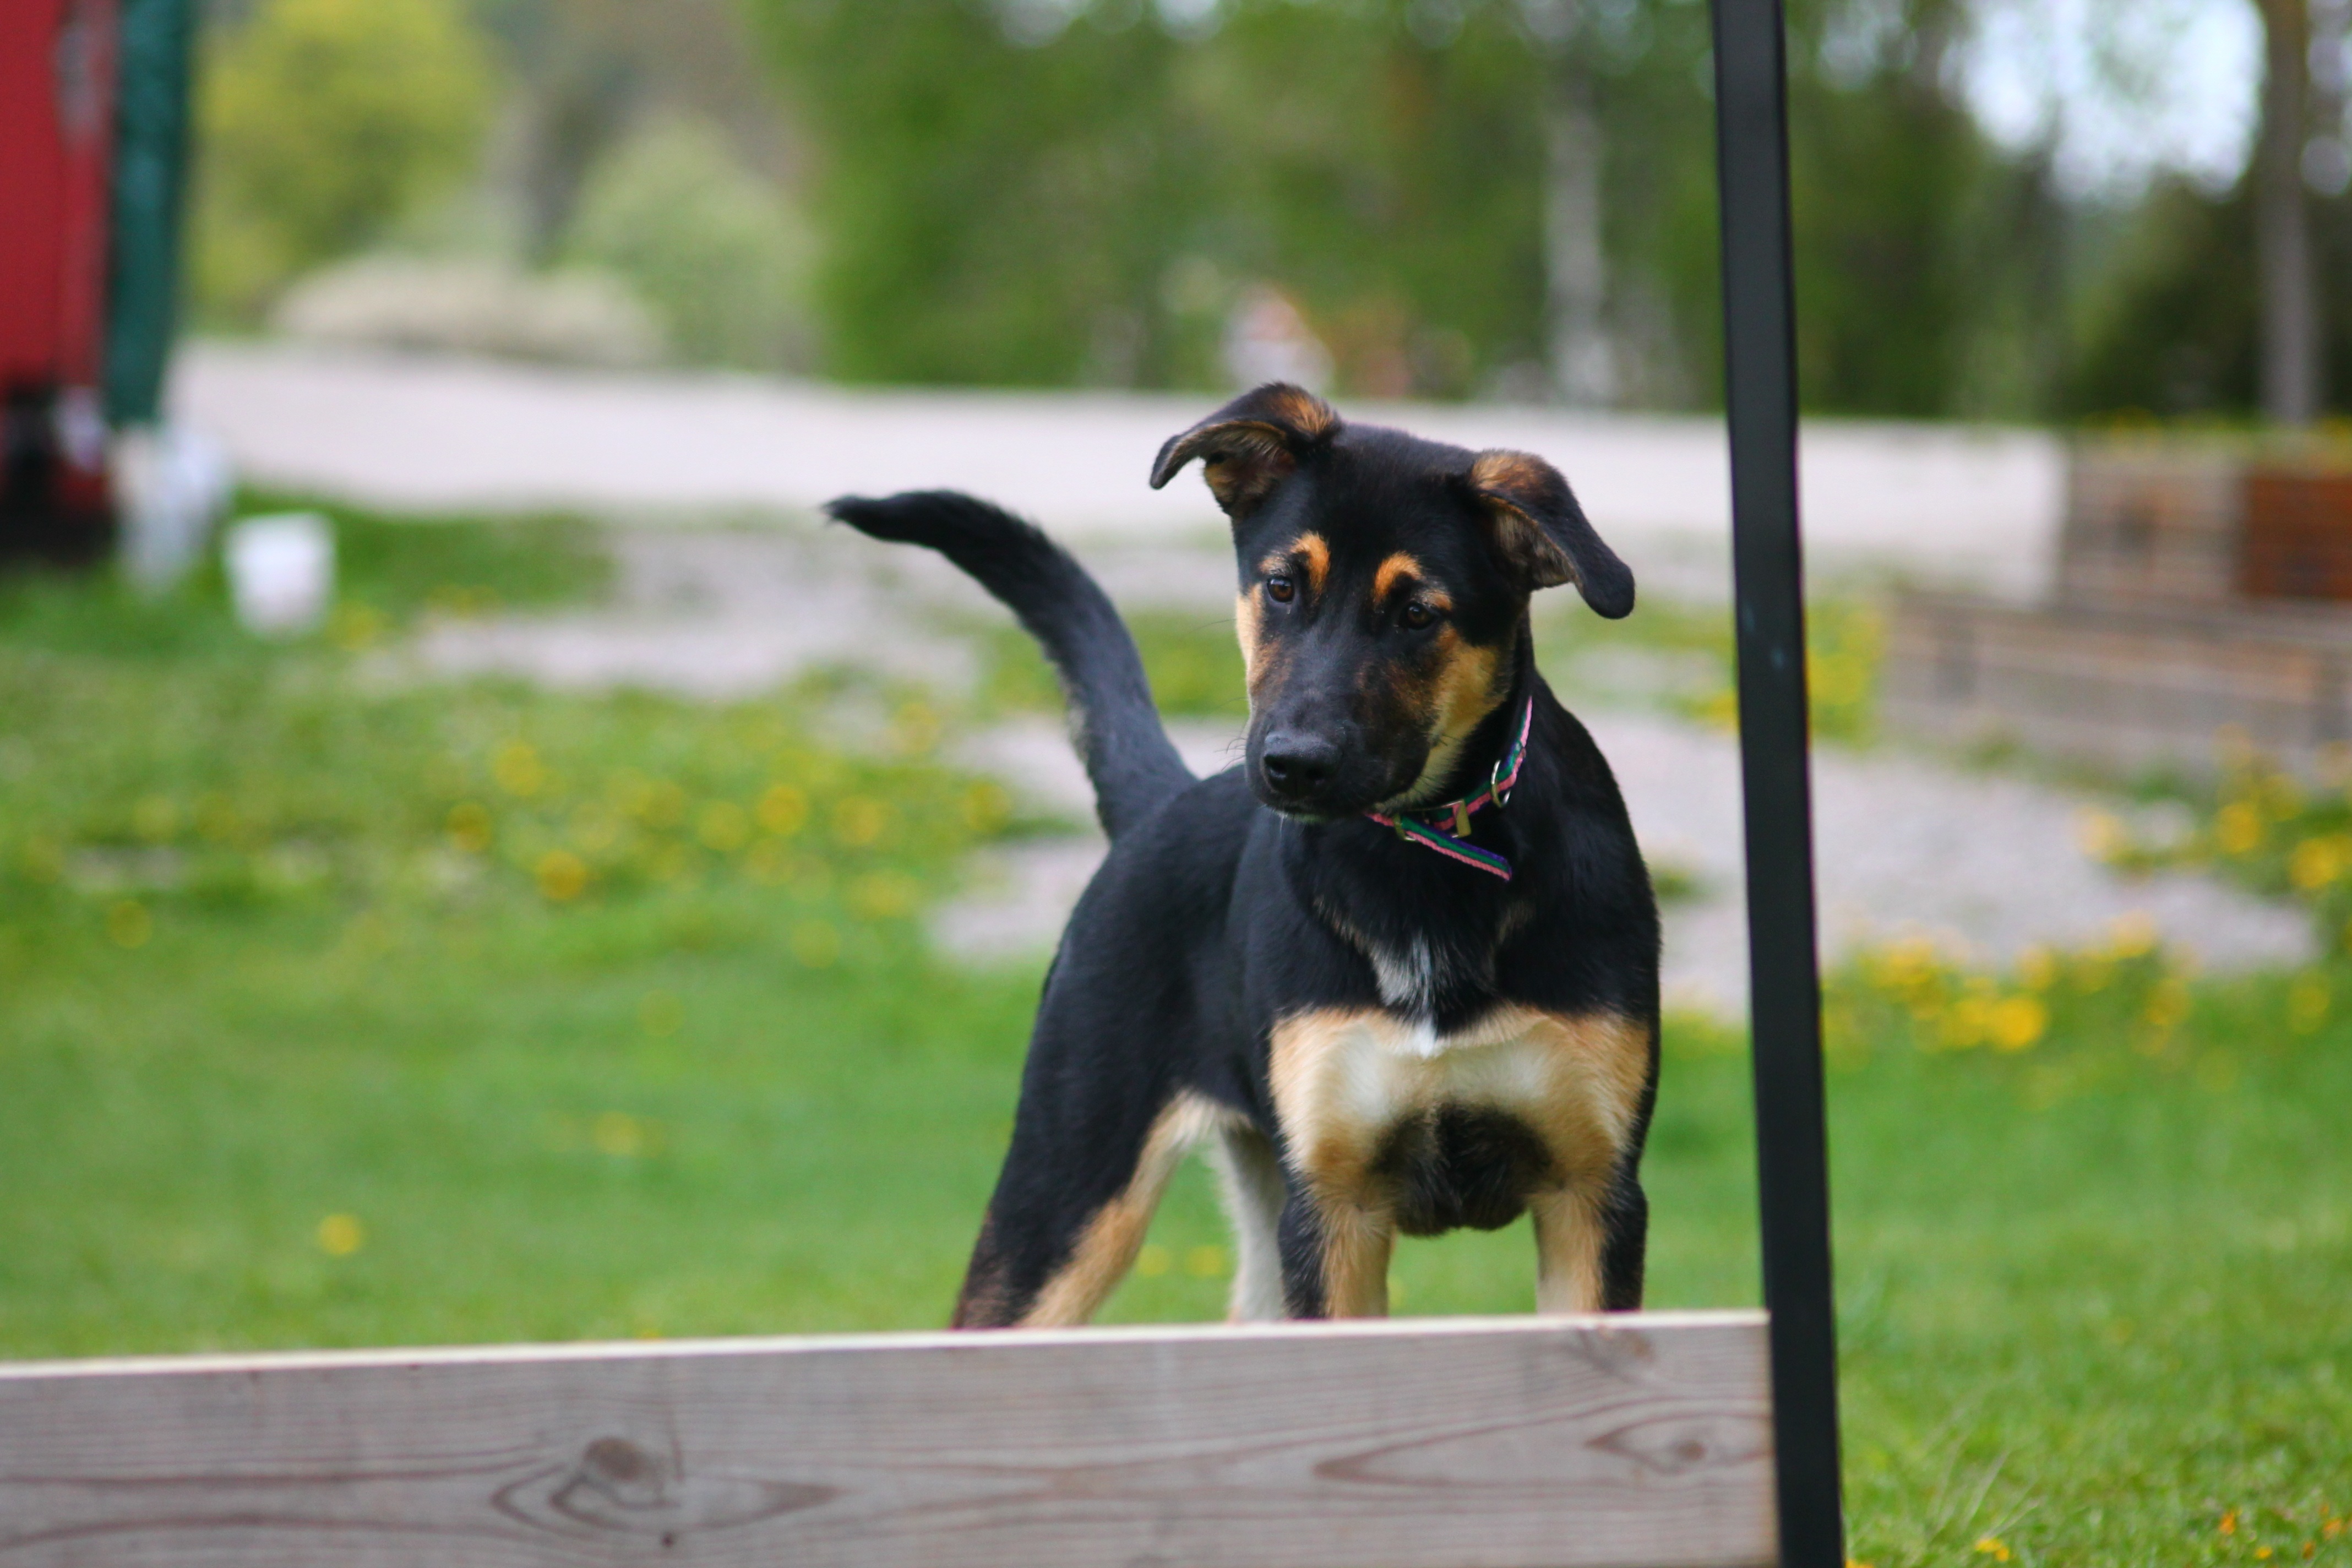
puppy, dog, mammal, vertebrate, agility, dog breed, guard dog, german pinscher, pinscher, dog like mammal, dobermann